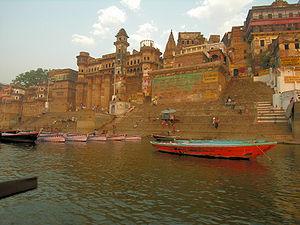
Varanasi, anciennement Bénarès, est une ville de l'État indien de l'Uttar Pradesh. Située sur la rive gauche du Gange, la ville est considérée comme l'une des plus anciennement habitées du monde. Dédiée principalement à Shiva, elle est la cité qui accueille le plus de pèlerins en Inde et elle compte au nombre des sept villes sacrées de l'hindouisme.